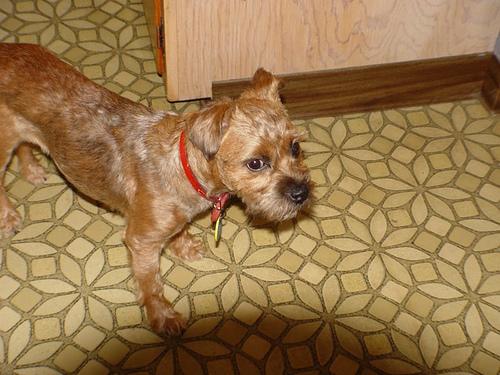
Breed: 206-n000007-Border_terrier